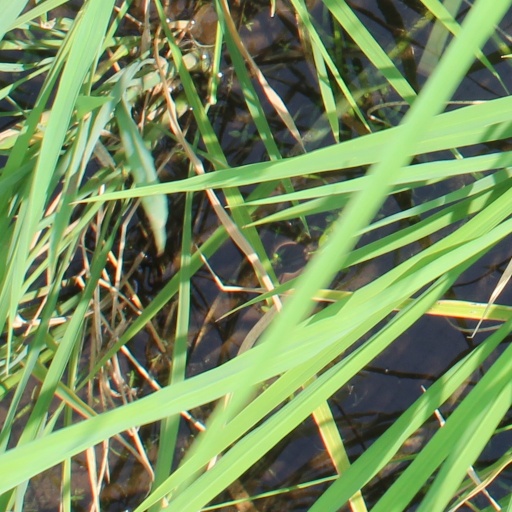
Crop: rice